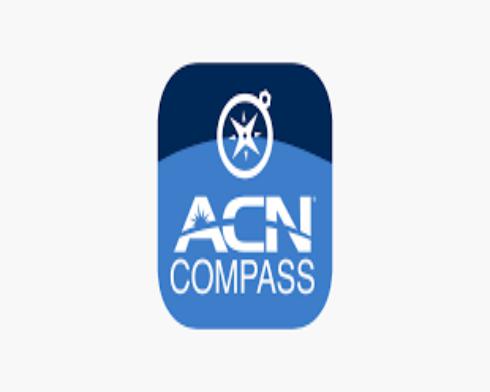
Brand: ACN
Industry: Others